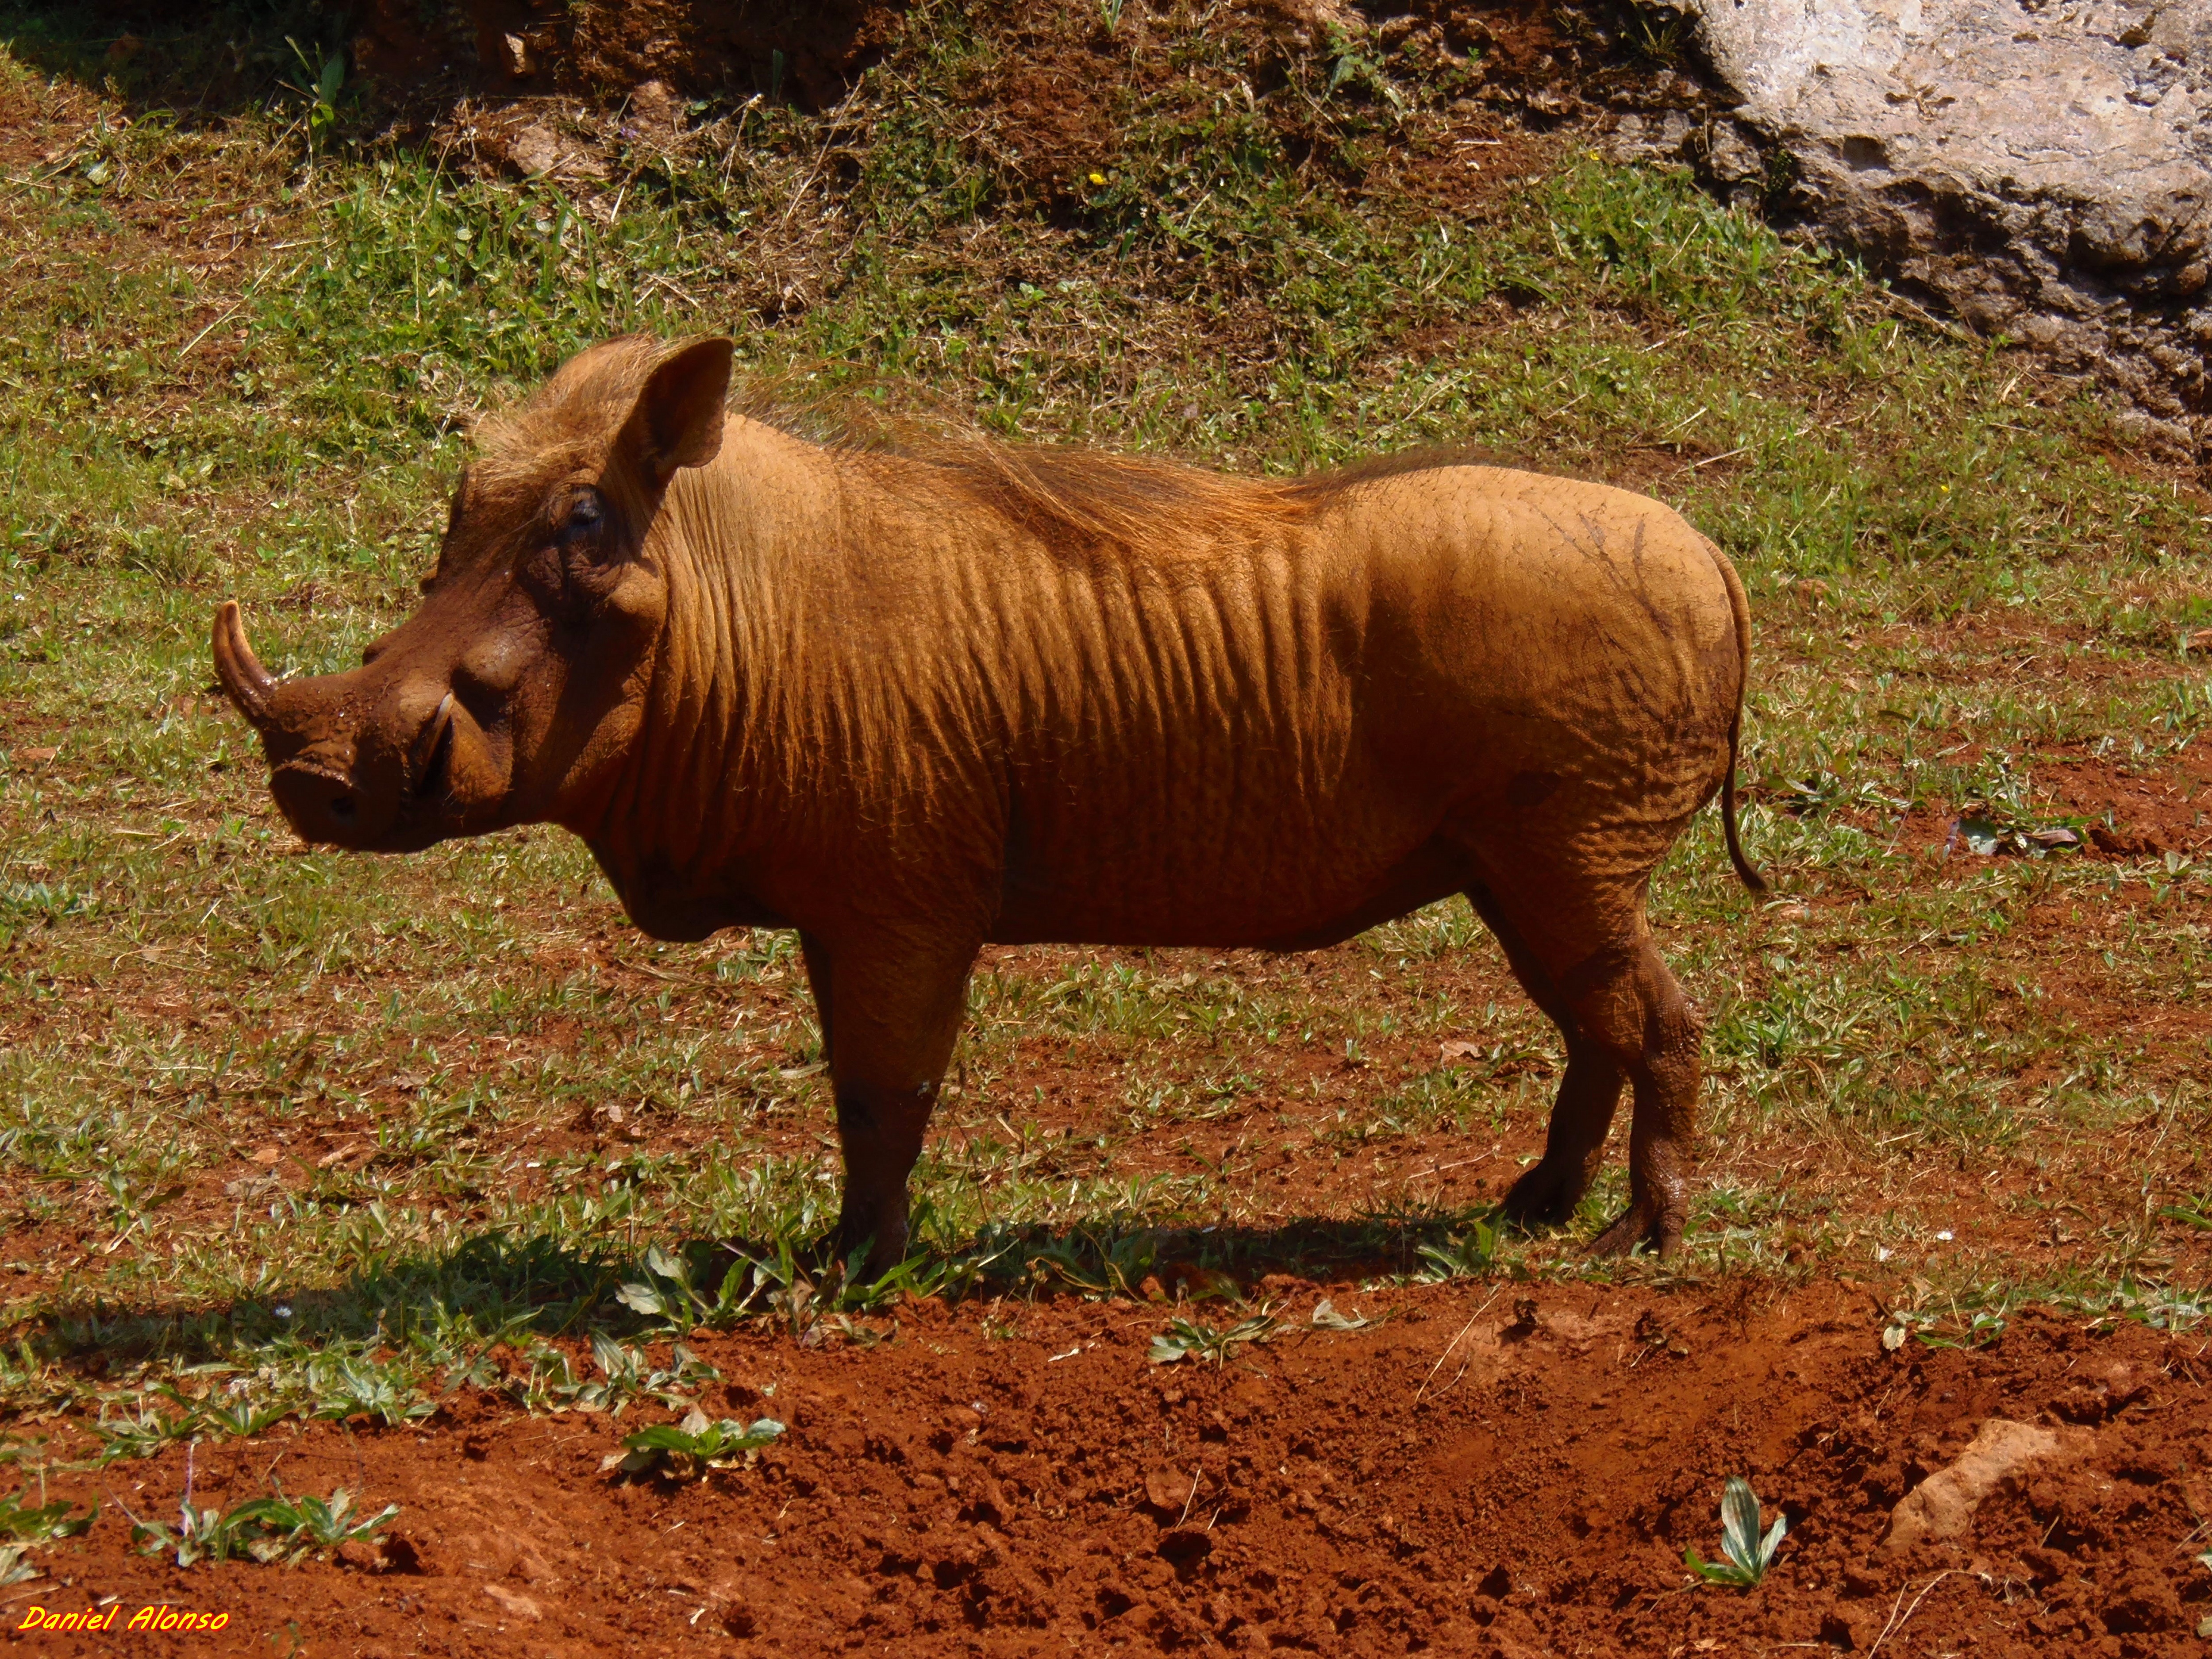
nature, animal, wildlife, horn, grazing, africa, mammal, fauna, rhinoceros, animals, vertebrate, bongo, safari, warthog, cattle like mammal